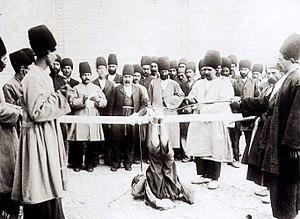
Un châtiment corporel est une forme de punition dont l'objectif est d'infliger une douleur physique afin d'amener une personne reconnue coupable d'une faute ou d'un délit à un repentir et à éviter la récidive.
Antoine ou Antoin Sevruguin fut un photographe actif en Iran lors de la dynastie kadjar.